Pilgrim High School

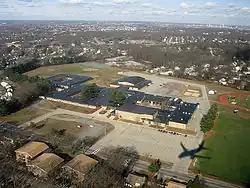
An aerial view of the school in 2008

Pilgrim High School (also known as Pilgrim, or PHS) is a suburban high school in the Pilgrim Park neighborhood of Warwick, Rhode Island. It is a part of Warwick Public Schools. The school is single-storied and features multiple hallways for specific subjects. Multiple renovations occurred in the school, most recently in 2016, before the consolidation process began. The school logo is the shape of an American Revolution soldier head formed by the words "Pilgrim High School Patriots", although the letter "P" in the official colors is used for most athletic teams.